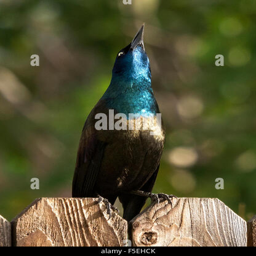
bird perched on a fence looking up